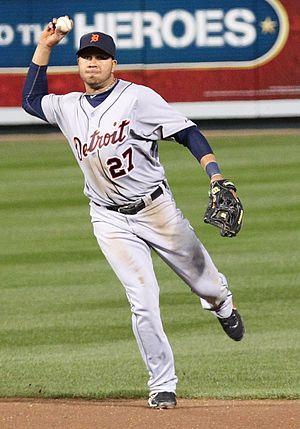
Jhonny Antonio Peralta est un joueur d'arrêt-court des Red Sox de Boston de la Ligue majeure de baseball.